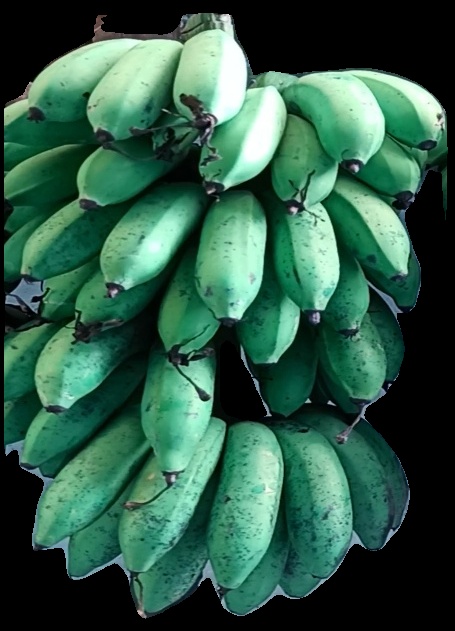
Variety: rasbale
Grade: grade2